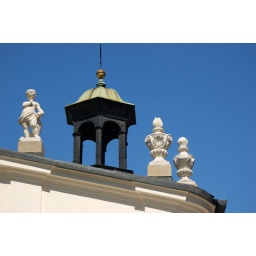
on the roof - detail in white